Tal Vez

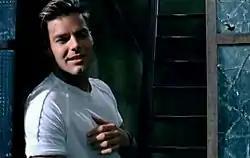
A screenshot from the music video, depicting Martin singing the song while standing in front of a broken window.

On March 31, 2003, "La Nación" revealed that Martin began filming a music video for "Tal Vez". The video was filmed in a factory in La Boca, a barrio of Buenos Aires, Argentina, the same setting where the video for his hit "María" was set. It was produced by Paradiso Films under the direction of Kacho López and Carlos Pérez. The visual was aired on April 24, 2003, on Telemundo. The video depicts the daily life of the residents of a building, including Martin. According to "El Universal", López managed to capture a real story about universal love, addressing the song's lyrics in the music video. The video won the award for Video of the Year at the 2003 Premios de la Gente. Cristal Mesa from mitú ranked "Tal Vez" as Martin's tenth best music video on her 2018 list, and an author of Cultura Colectiva listed it among the "13 Videos to Appreciate Ricky Martin's Talent and Sickening Good Looks". The video was uploaded on the singer's YouTube channel on October 3, 2009, but was made unavailable after receiving 27.5 million views. A remastered version of the video was also uploaded on Martin's YouTube channel on the same date, which has received over 65 million views, as of November 2021.